Kyle Larson

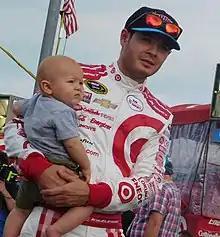
Larson and his son Owen in 2015

Larson started the season with an 11th-place finish at the 2024 Daytona 500. Two weeks later, Larson scored his first win of the season at Las Vegas. At the Kansas spring race, Larson won by 0.001 seconds over Chris Buescher, the closest finish in NASCAR Cup Series history. Larson attempted to run both the Indianapolis 500 and the Coca-Cola 600 on the same day, but the rain delayed the Indy 500 caused him to miss the start of the Coke 600 and was substituted by Justin Allgaier who finished 13th. Despite missing the Coke 600 race, Larson was granted a waiver to maintain his playoff eligibility.